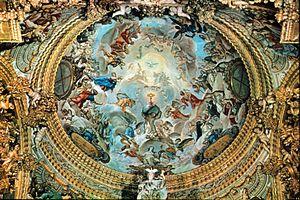
Antonio Palomino, né à Bujalance en 1655 et mort à Madrid en 12 août 1726, est un peintre, théoricien de la peinture et critique d'art espagnol. Il est surtout connu comme historien de la peinture espagnole, en particulier de Diego Vélasquez.
La liste des chartreuses recense, par ordre alphabétique, toutes les chartreuses du monde actuellement habitées ou non par des moniales chartreuses ou moines chartreux.
La chartreuse de Grenade, placée sous le vocable de Notre Dame de l'Assomption, est un ancien monastère de chartreux sis à Grenade, en Espagne. La chartreuse a été fondée au XVIe siècle et construite en style baroque. Elle constitue l'un des monuments parmi les plus importants d'Andalousie. Elle a été supprimée en 1835.